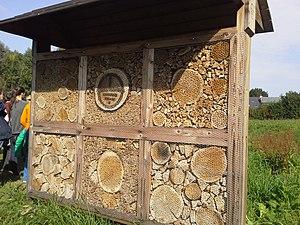
Hôtel abeilles Grimbergen Belgium